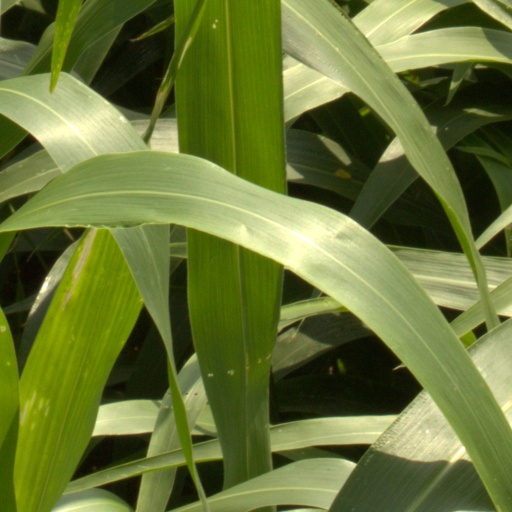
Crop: sorghum